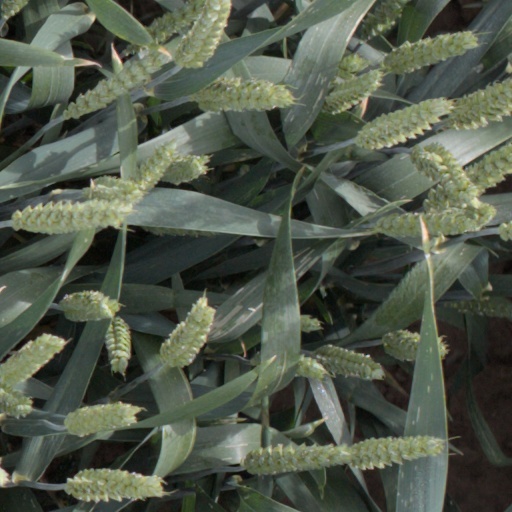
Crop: wheat